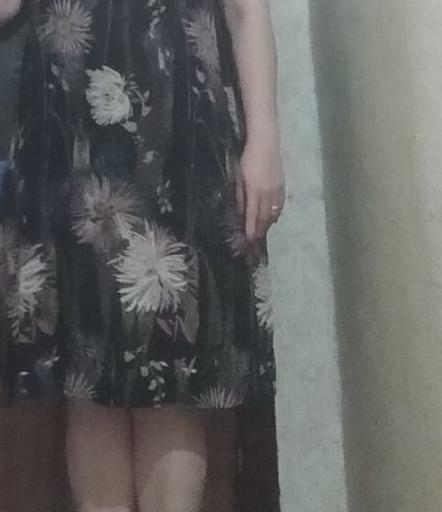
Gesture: no_gesture